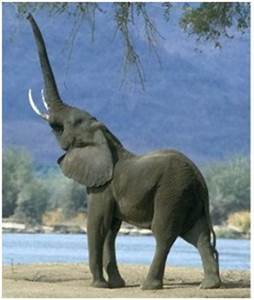
Label: elephant